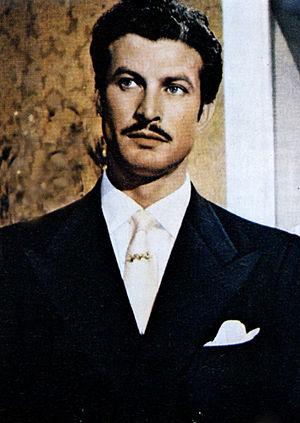
Ernesto Crisa, dit Tino Crisa ou Erno Crisa, parfois crédité James Parker ou Erno Grisa, né le 10 mars 1914 à Bizerte en Tunisie et mort le 4 avril 1968 à Rome, est un danseur, culturiste et acteur italien de théâtre et de cinéma.